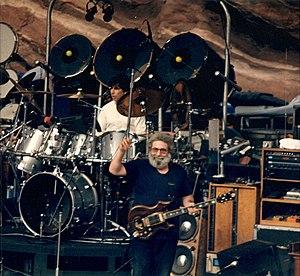
Tiger est une guitare électrique créée par le luthier Doug Irwin pour Jerry Garcia, guitariste du Grateful Dead.
Grateful Dead [ˈɡɹeɪtfəl dɛd] est un groupe de rock américain, originaire de Palo Alto, en Californie. Il est formé en 1965 et dissous en 1995. Il est considéré comme l'un des principaux représentants du mouvement psychédélique, mais possède un style musical éclectique qui mêle des éléments issus du rock, de la musique psychédélique, de la musique expérimentale, du jazz modal, de la country, du folk, du bluegrass, du blues, du reggae et du space rock. Leurs performances sont constituées de longs jams instrumentaux. Tout au long de son histoire, les concerts du groupe sont enregistrés et une grande quantité d'entre eux sont parus officiellement, tandis que d'autres s'échangent entre fans, les « deadheads », qui constituent une communauté particulièrement active et fidèle.